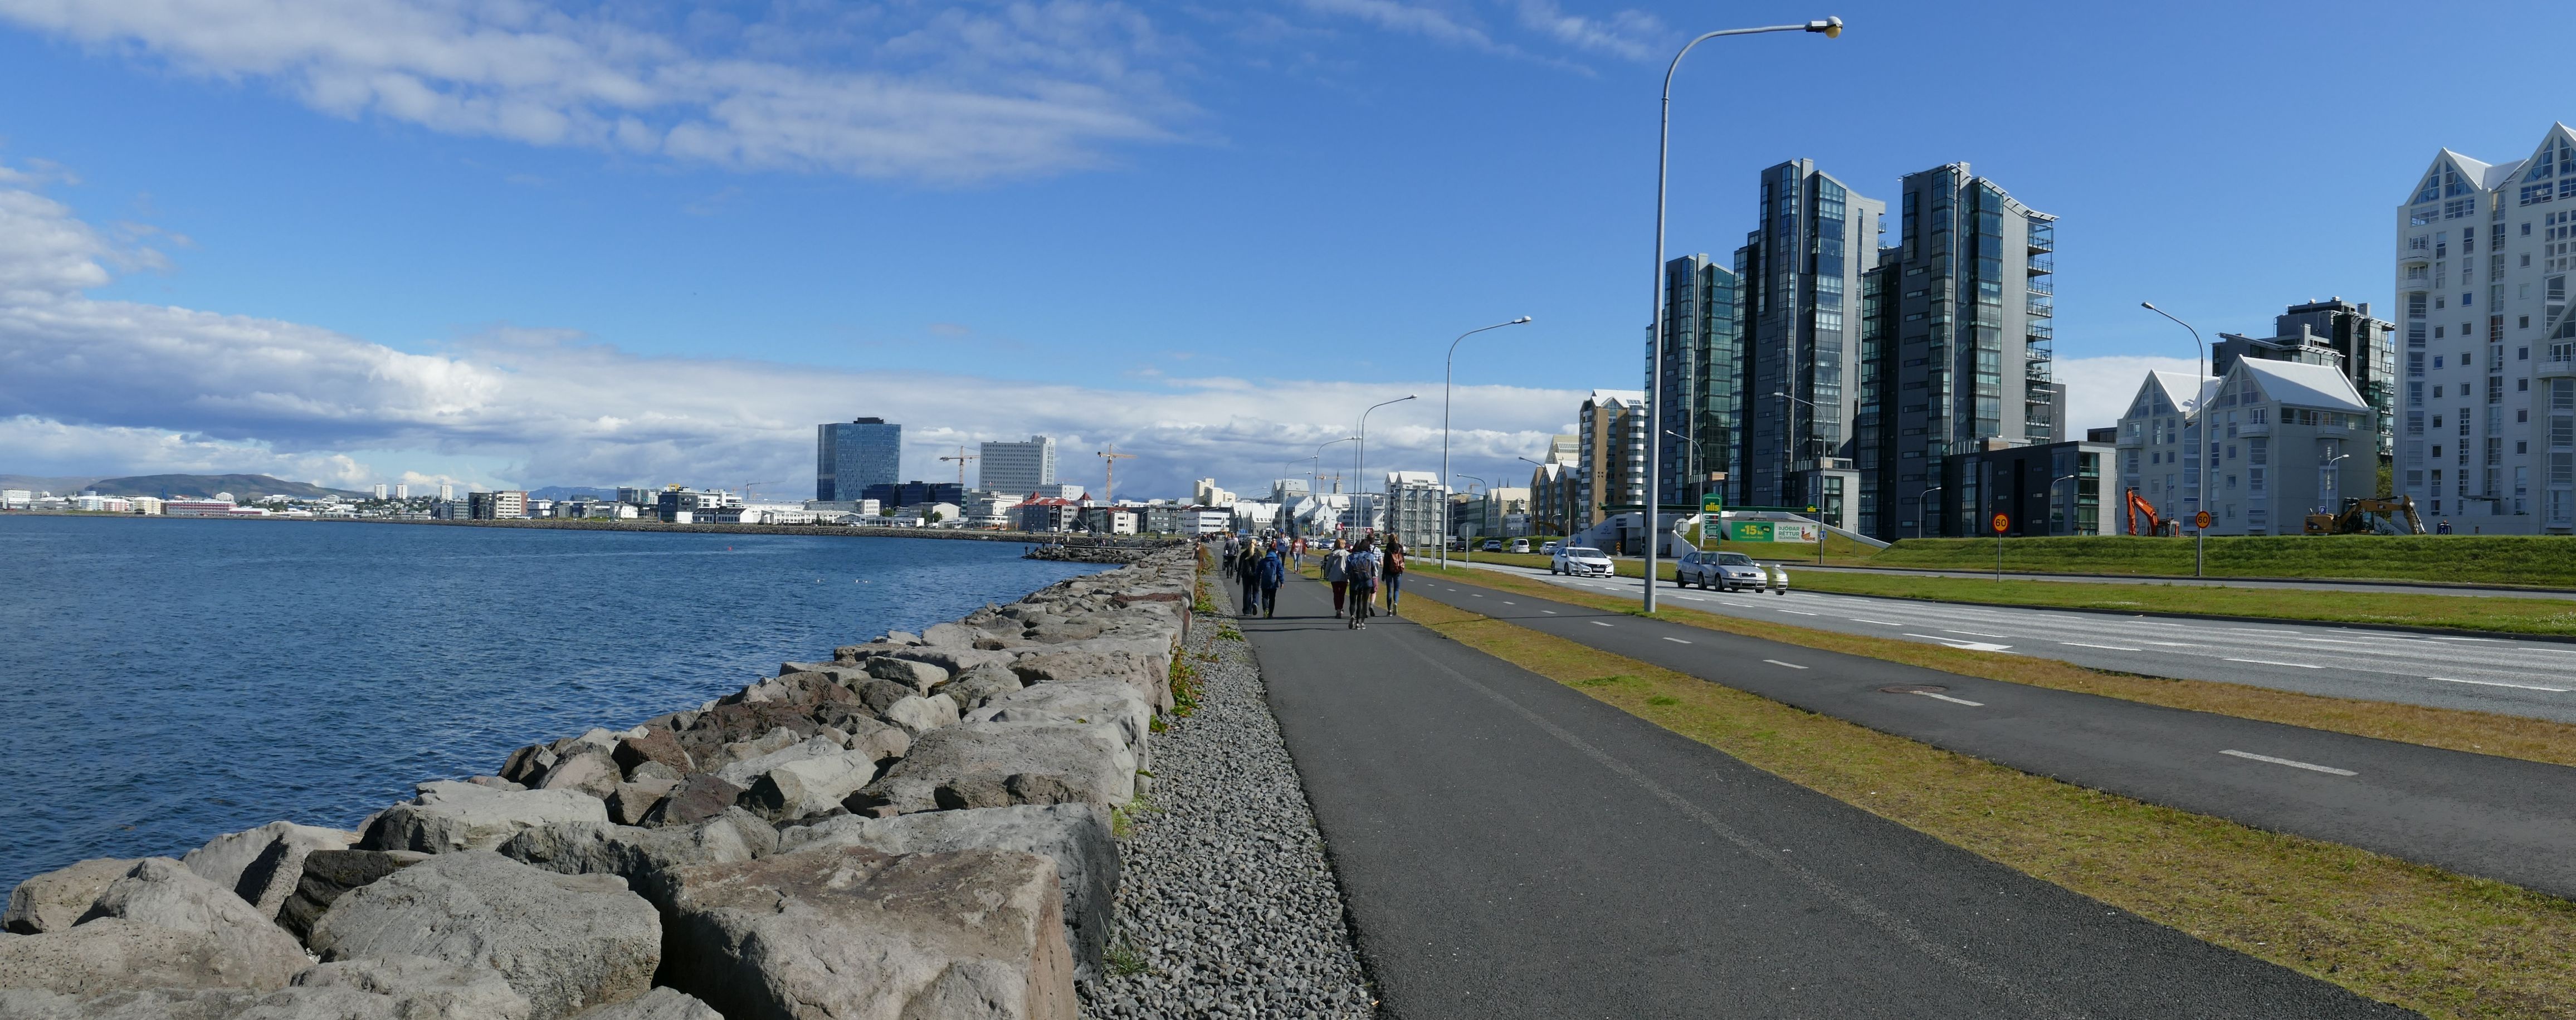
sea, coast, horizon, skyline, view, city, skyscraper, walkway, cityscape, panorama, tower, bay, iceland, tourism, waterway, capital, outlook, promenade, reykjavik, human settlement